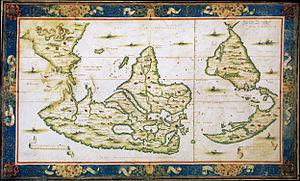
La Grande Jave est une île de grande dimension représentée sur les cartes marines du milieu du XVIᵉ siècle et dont les contours ressemblent à ceux de l'Australie.